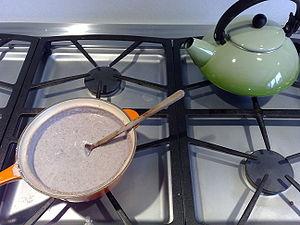
L'atole est une boisson chaude sucrée à base de farine très fine de maïs ou de Maizena diluée puis cuite dans de l'eau pour en augmenter la viscosité, la parfumer et la rendre plus nutritive. D'origine précolombienne, l'atole est principalement consommé au Mexique et en Amérique centrale.